Tanjong Pagar railway station

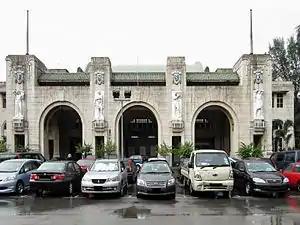
The art deco Tanjong Pagar Railway Station, circa 2011. The large initials "F M S R" stand for Federated Malay States Railways. The four white marble reliefs beneath these initials are allegories of Agriculture, Commerce, Transport and Industry.

Tanjong Pagar railway station, also known as Singapore railway station or Keppel Road railway station, is a former railway station located at 30 Keppel Road in Singapore. The station was the southern terminus of the network operated by Keretapi Tanah Melayu (KTM), the main railway operator in Malaysia, until 30 June 2011 when the station ceased operations with relocation of the KTM station to Woodlands Train Checkpoint. The land on which the station and the KTM railway tracks stood was originally owned by KTM and over which Malaysia had partial sovereignty. This arrangement lasted until 30 June 2011, when rail service to Tanjong Pagar was ended and the land reverted to Singapore.